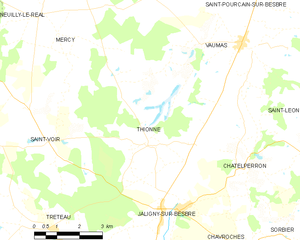
Carte des communes françaises: Thionne